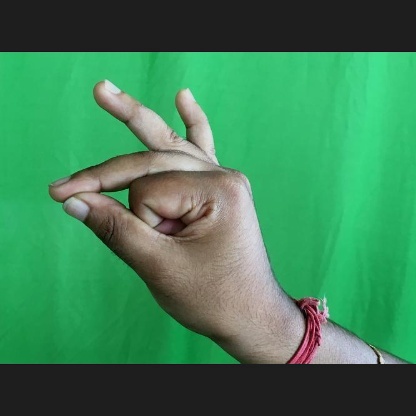
Mudra: Bramaram